Haft Gumbaz

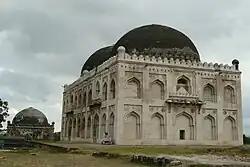
The tomb of sultan Firuz Shah, the largest of the tombs. An unnamed tomb is also seen in the background.

The Haft Gumbaz, also spelt Haft Gumbad are a group of tombs of the Bahmani dynasty situated in Gulbarga, in the Indian state of Karnataka.